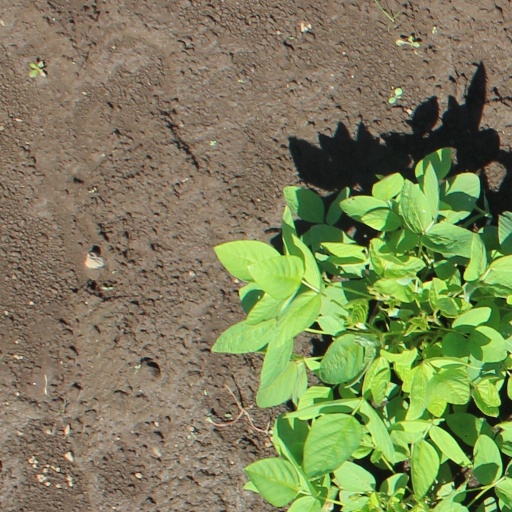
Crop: soybean